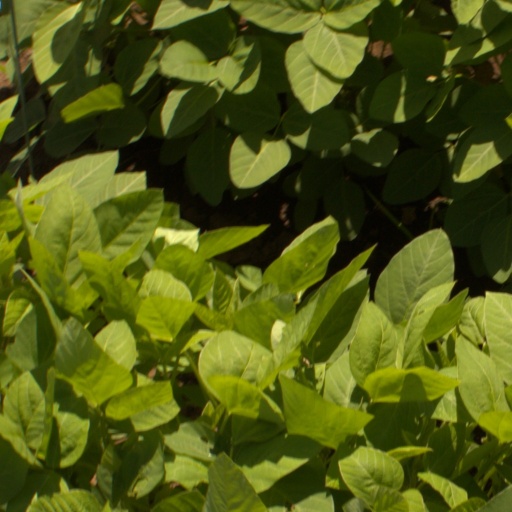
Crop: soybean